Yatagawa Station

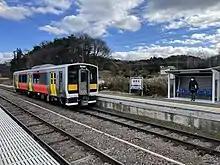
Platform and E130 series (December, 2021)

Yatagawa Station opened on May 10, 1929. The station was absorbed into the JR East network upon the privatization of the Japanese National Railways (JNR) on April 1, 1987.